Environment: lab
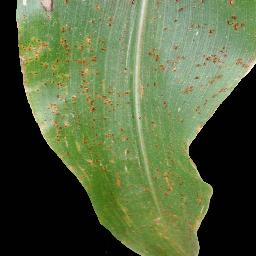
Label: common_rust